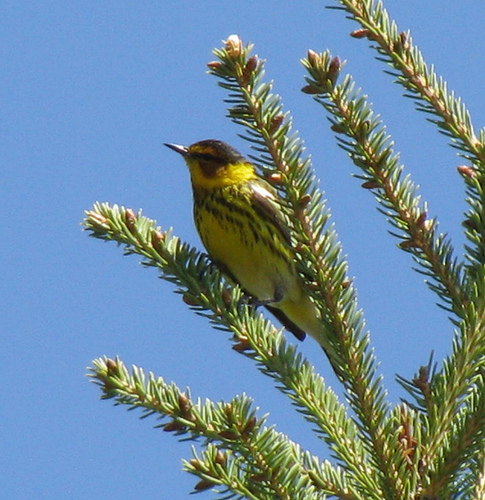
the speckled pattern of gray along this birds all yellow body shine beautifully with its short black beak and gray talons.
small bird with yellow body punctuated with brown spots
this is a yellow bird with grey spots on its belly and a pointy beak.
this colorful bird has a narrow, thin beak and shades of yellow, brown, and reddish.
a small yellow and brown bird having dark brown crown and wings, and dark brown spots on its yellow breast and sides.
this colorful bird has a yellow belly and brown breast, brown wings with white wingbars, and black tarsus and feet.
this bird has wings that are black and yellow and has a yellow belly
this bird has wings that are black and has a white bellythe bird is small with a pointed bill, yellow with dark crown, spotted on breast, with darker wings.
this small bird has a brown crown, brown wings, a yellow throat, a yellow belly, and a yellow breast with brown spots.
Species: Cape May Warbler